Ellen G. White

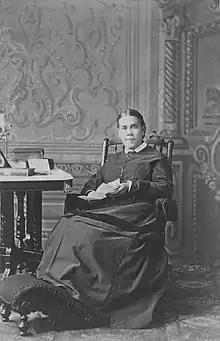
Ellen G. White at age 51. This was one of Ellen White's favorite portraits. She used it often when exchanging pictures with friends and relatives.

According to one evangelical author, "No Christian leader or theologian has exerted as great an influence on a particular denomination as Ellen White has on Adventism." Additional authors have stated "Ellen G. White has undoubtedly been the most influential Seventh-day Adventist in the history of the church." She is frequently mentioned in non-Adventist media, with one example being Parade magazine in 2022 listing a quote from White among its list of the 100 best love quotes.